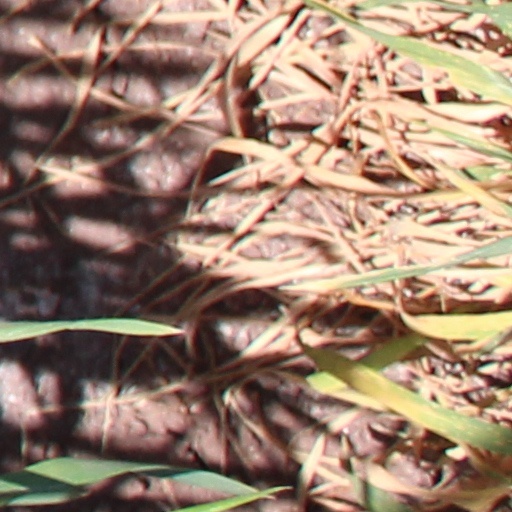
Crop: wheat